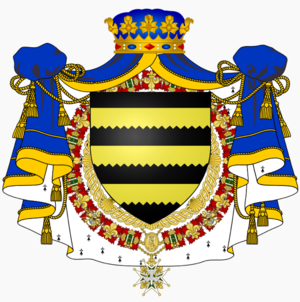
armoiries cossé brissac
Charles Iᵉʳ de Cossé, comte de Brissac, est un militaire et aristocrate français du XVIᵉ siècle. Il est élevé à la dignité de maréchal de France en 1550. Pour le distinguer de son frère cadet Artus de Cossé-Brissac, lui aussi maréchal de France, il est surnommé « Maréchal de Brissac ».
Charles II de Cossé, comte puis duc de Brissac, né en 1550 au Château d'Ételan chez sa grand-mère maternelle Madeleine d'Esquetot, mort en juin 1621, est un militaire français des XVIᵉ et XVIIᵉ siècles. Pair de France, il est fait maréchal de France par Henri IV.
Jean Paul Timoléon de Cossé-Brissac, duc de Brissac, marquis de Thouarcé et maréchal de France, est Grand panetier et un général de Louis XV. Il est principalement connu pour son action à la tête de l'arrière garde française à la bataille de Minden.